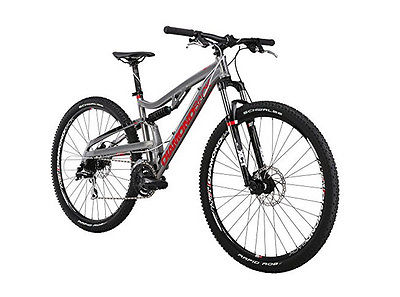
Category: bicycle